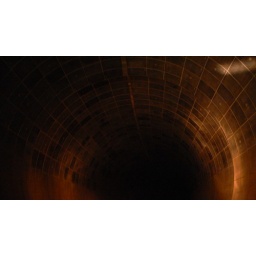
50m (164'), 14 floors below street level, are located these tunnels made to drain water in extreme rain